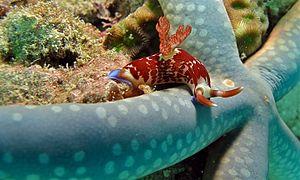
Nembrotha lineolata est une espèce de nudibranche de la famille des Polyceridae.